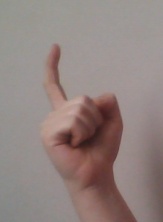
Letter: ra